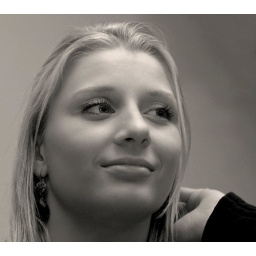
Miss Gergana in black and white